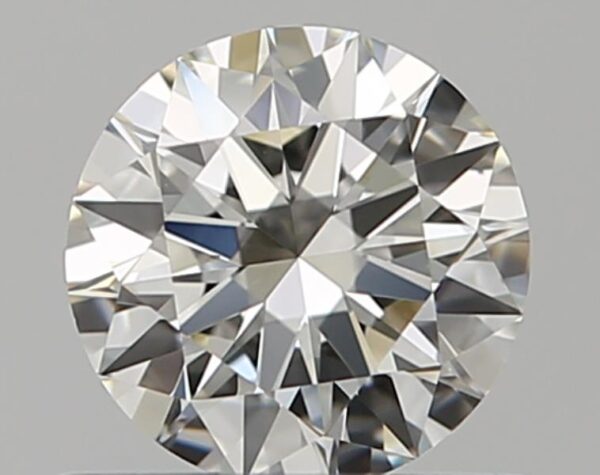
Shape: round
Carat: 0.5
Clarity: VS1
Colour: I
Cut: EX
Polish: EX
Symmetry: EX
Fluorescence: F
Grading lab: GIA
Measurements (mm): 5.12 x 5.15 x 3.11